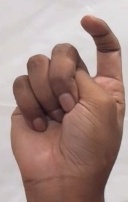
ASL sign: X